Elena Drapkina

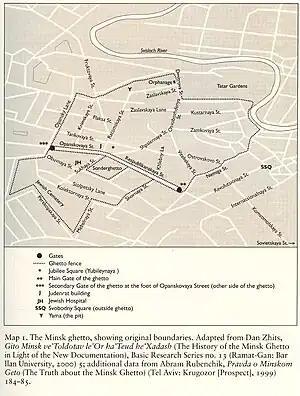
Plan for the Minsk Ghetto

The Minsk Ghetto was proposed on 19 July 1941 and became a place of persecution where inmates were oftentimes denied food and travel. Any Jew older than 10 years old had to wear a yellow patch on their chest and back. Each adult had 1.5 square meters of space, and none was specified for children.